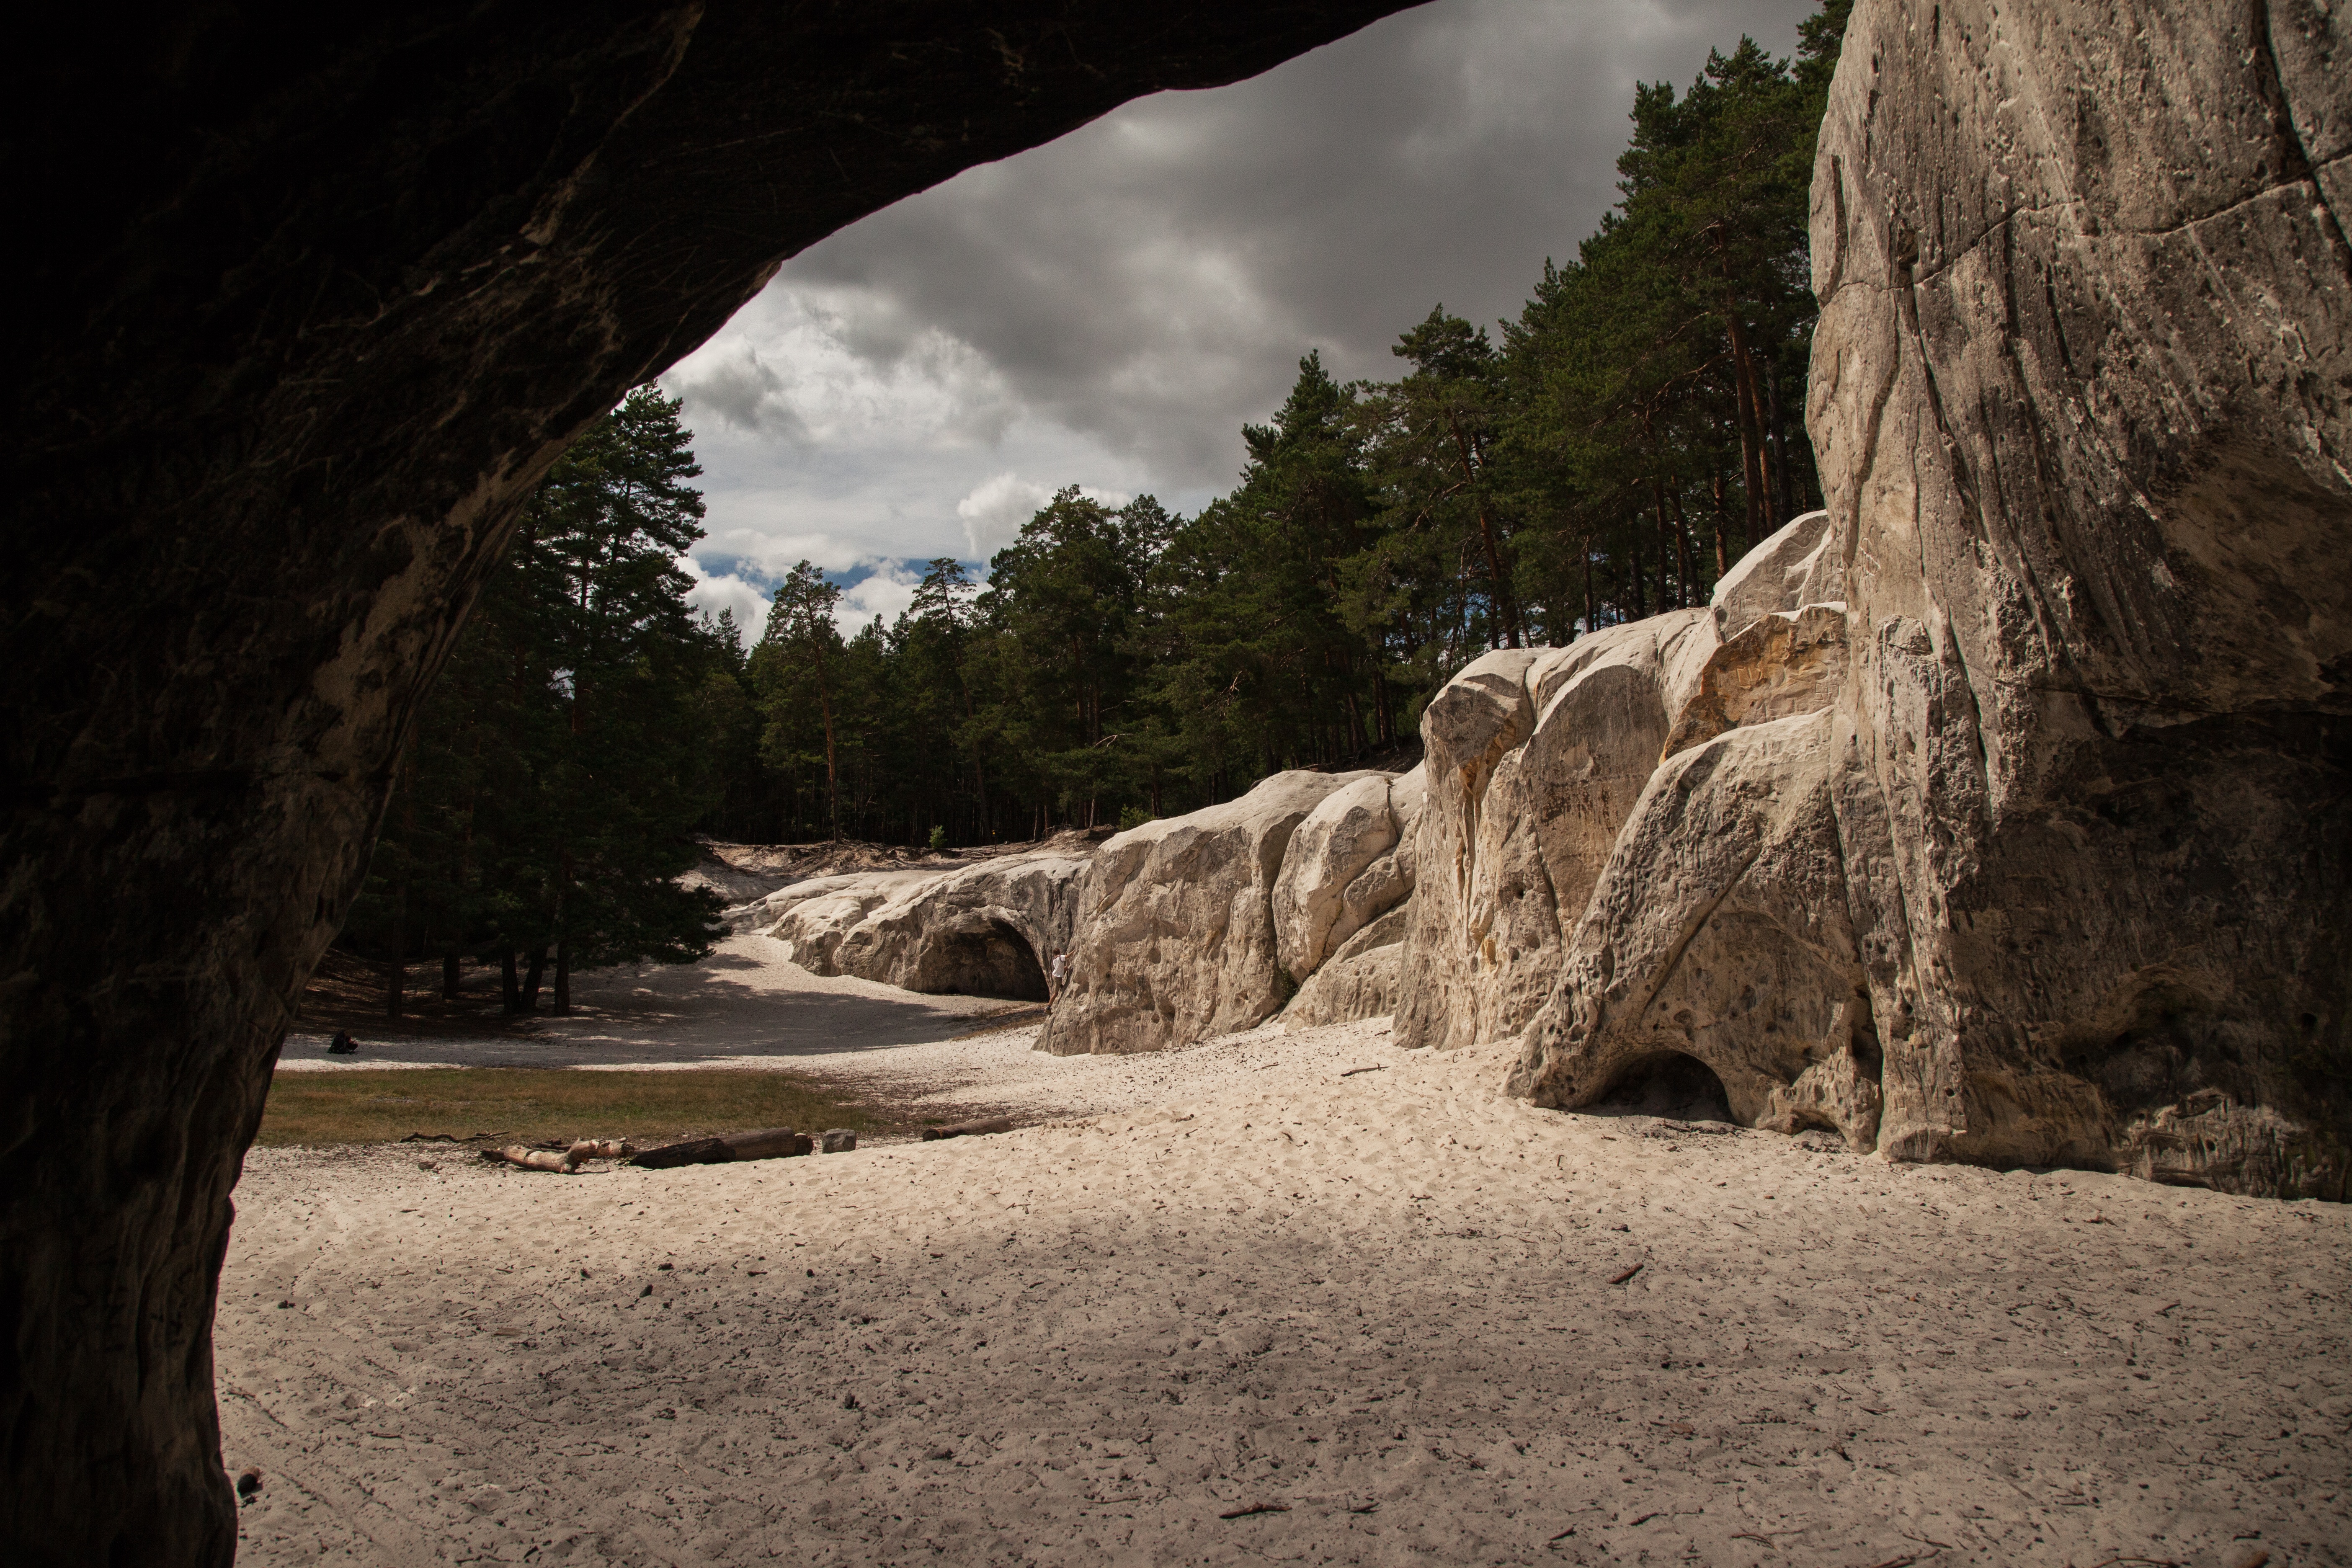
landscape, sea, coast, tree, nature, forest, rock, wilderness, light, valley, summer, formation, cliff, arch, shadow, terrain, material, climb, july, geology, badlands, germany, resin, blankenburg, wadi, landform, sand stone, saxony anhalt, natural environment, geographical feature, sandstone caves